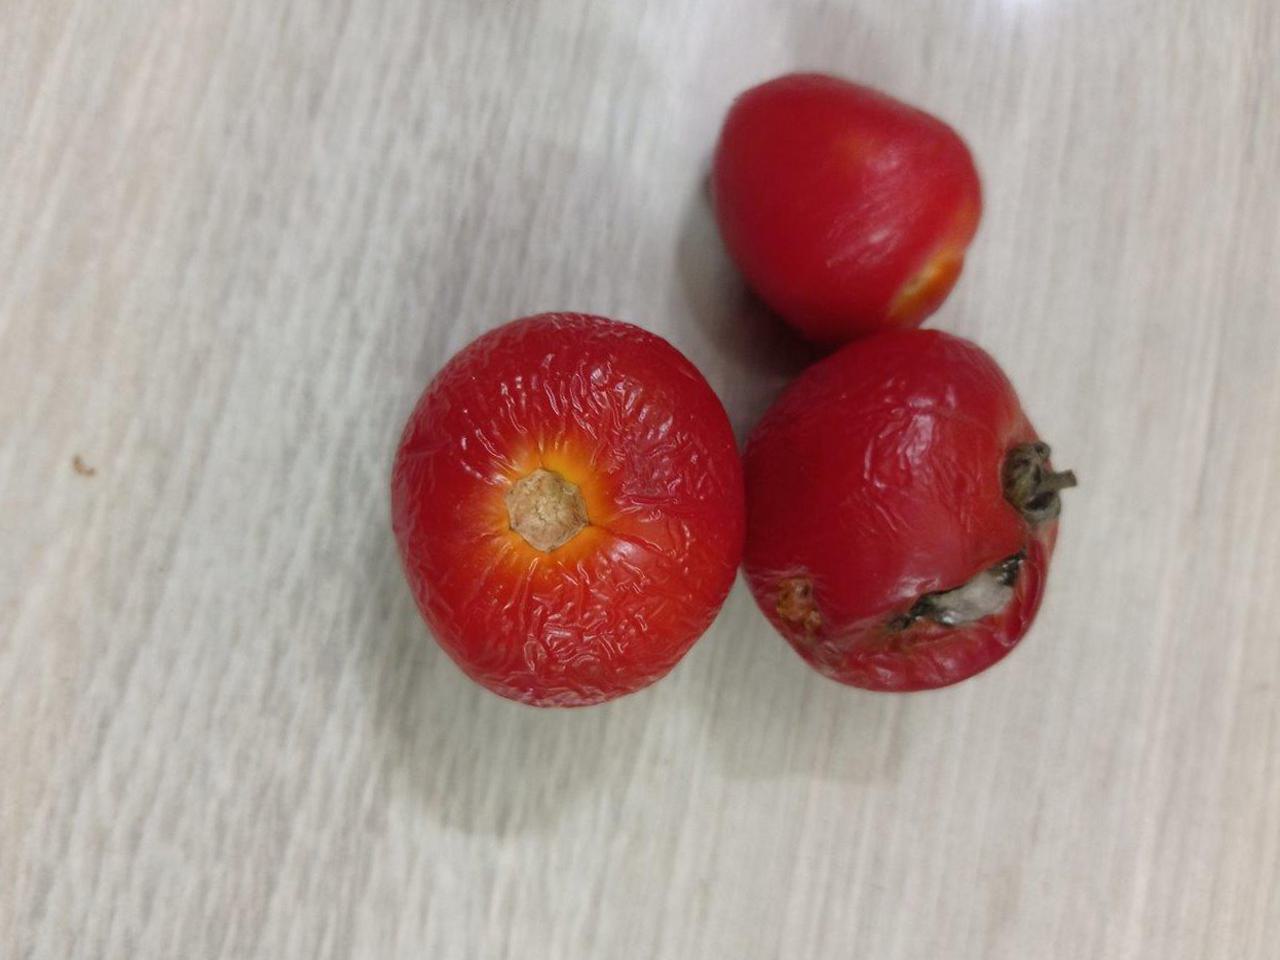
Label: Rotten